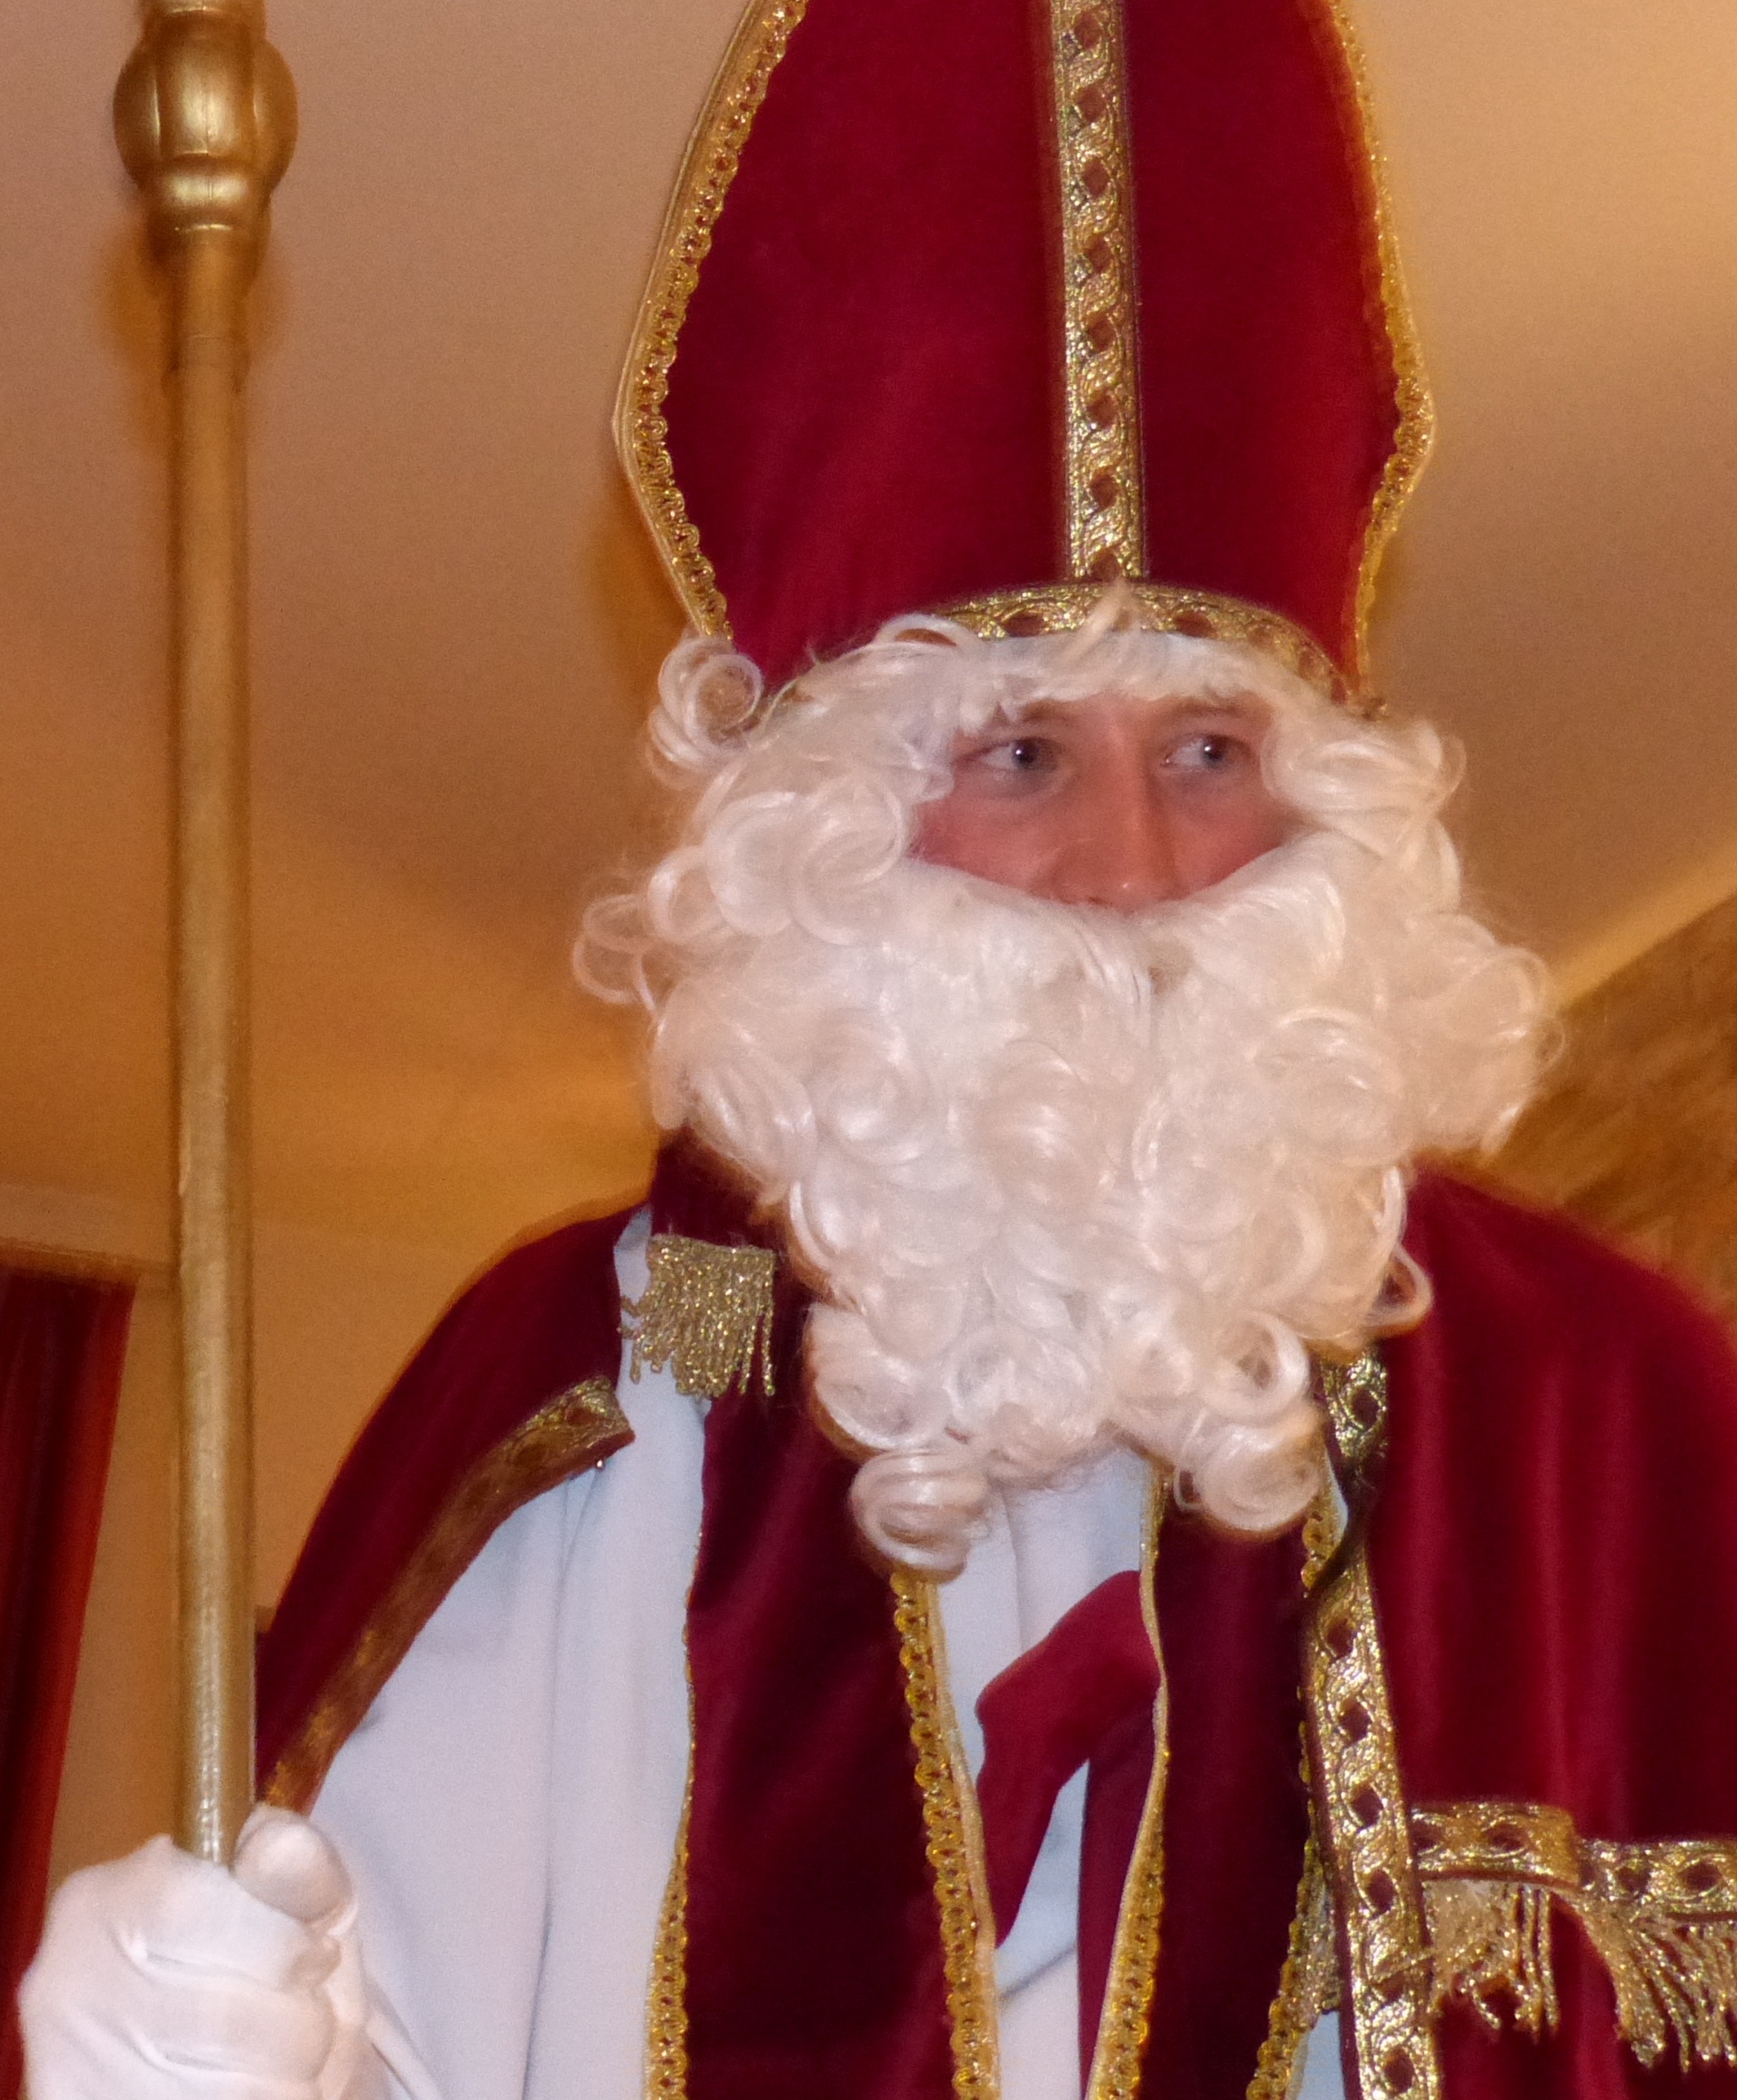
statue, gift, bart, rod, holy, santa claus, give, nicholas, reward, praise, solemnly, fictional character, holy man, mitra, cotton beard, blame